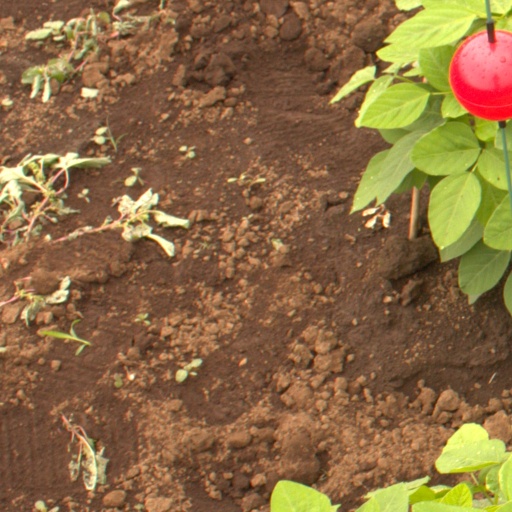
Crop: soybean